Torx

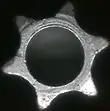
Security Torx driver

A version known as Security Torx, Tamper-Resistant Torx (often shortened to Torx TR) or pin-in Torx contains a post in the center of the head that prevents a standard Torx driver from being inserted. However, the pin allows a smaller flat head screw driver to be used successfully between two adjacent lobes.